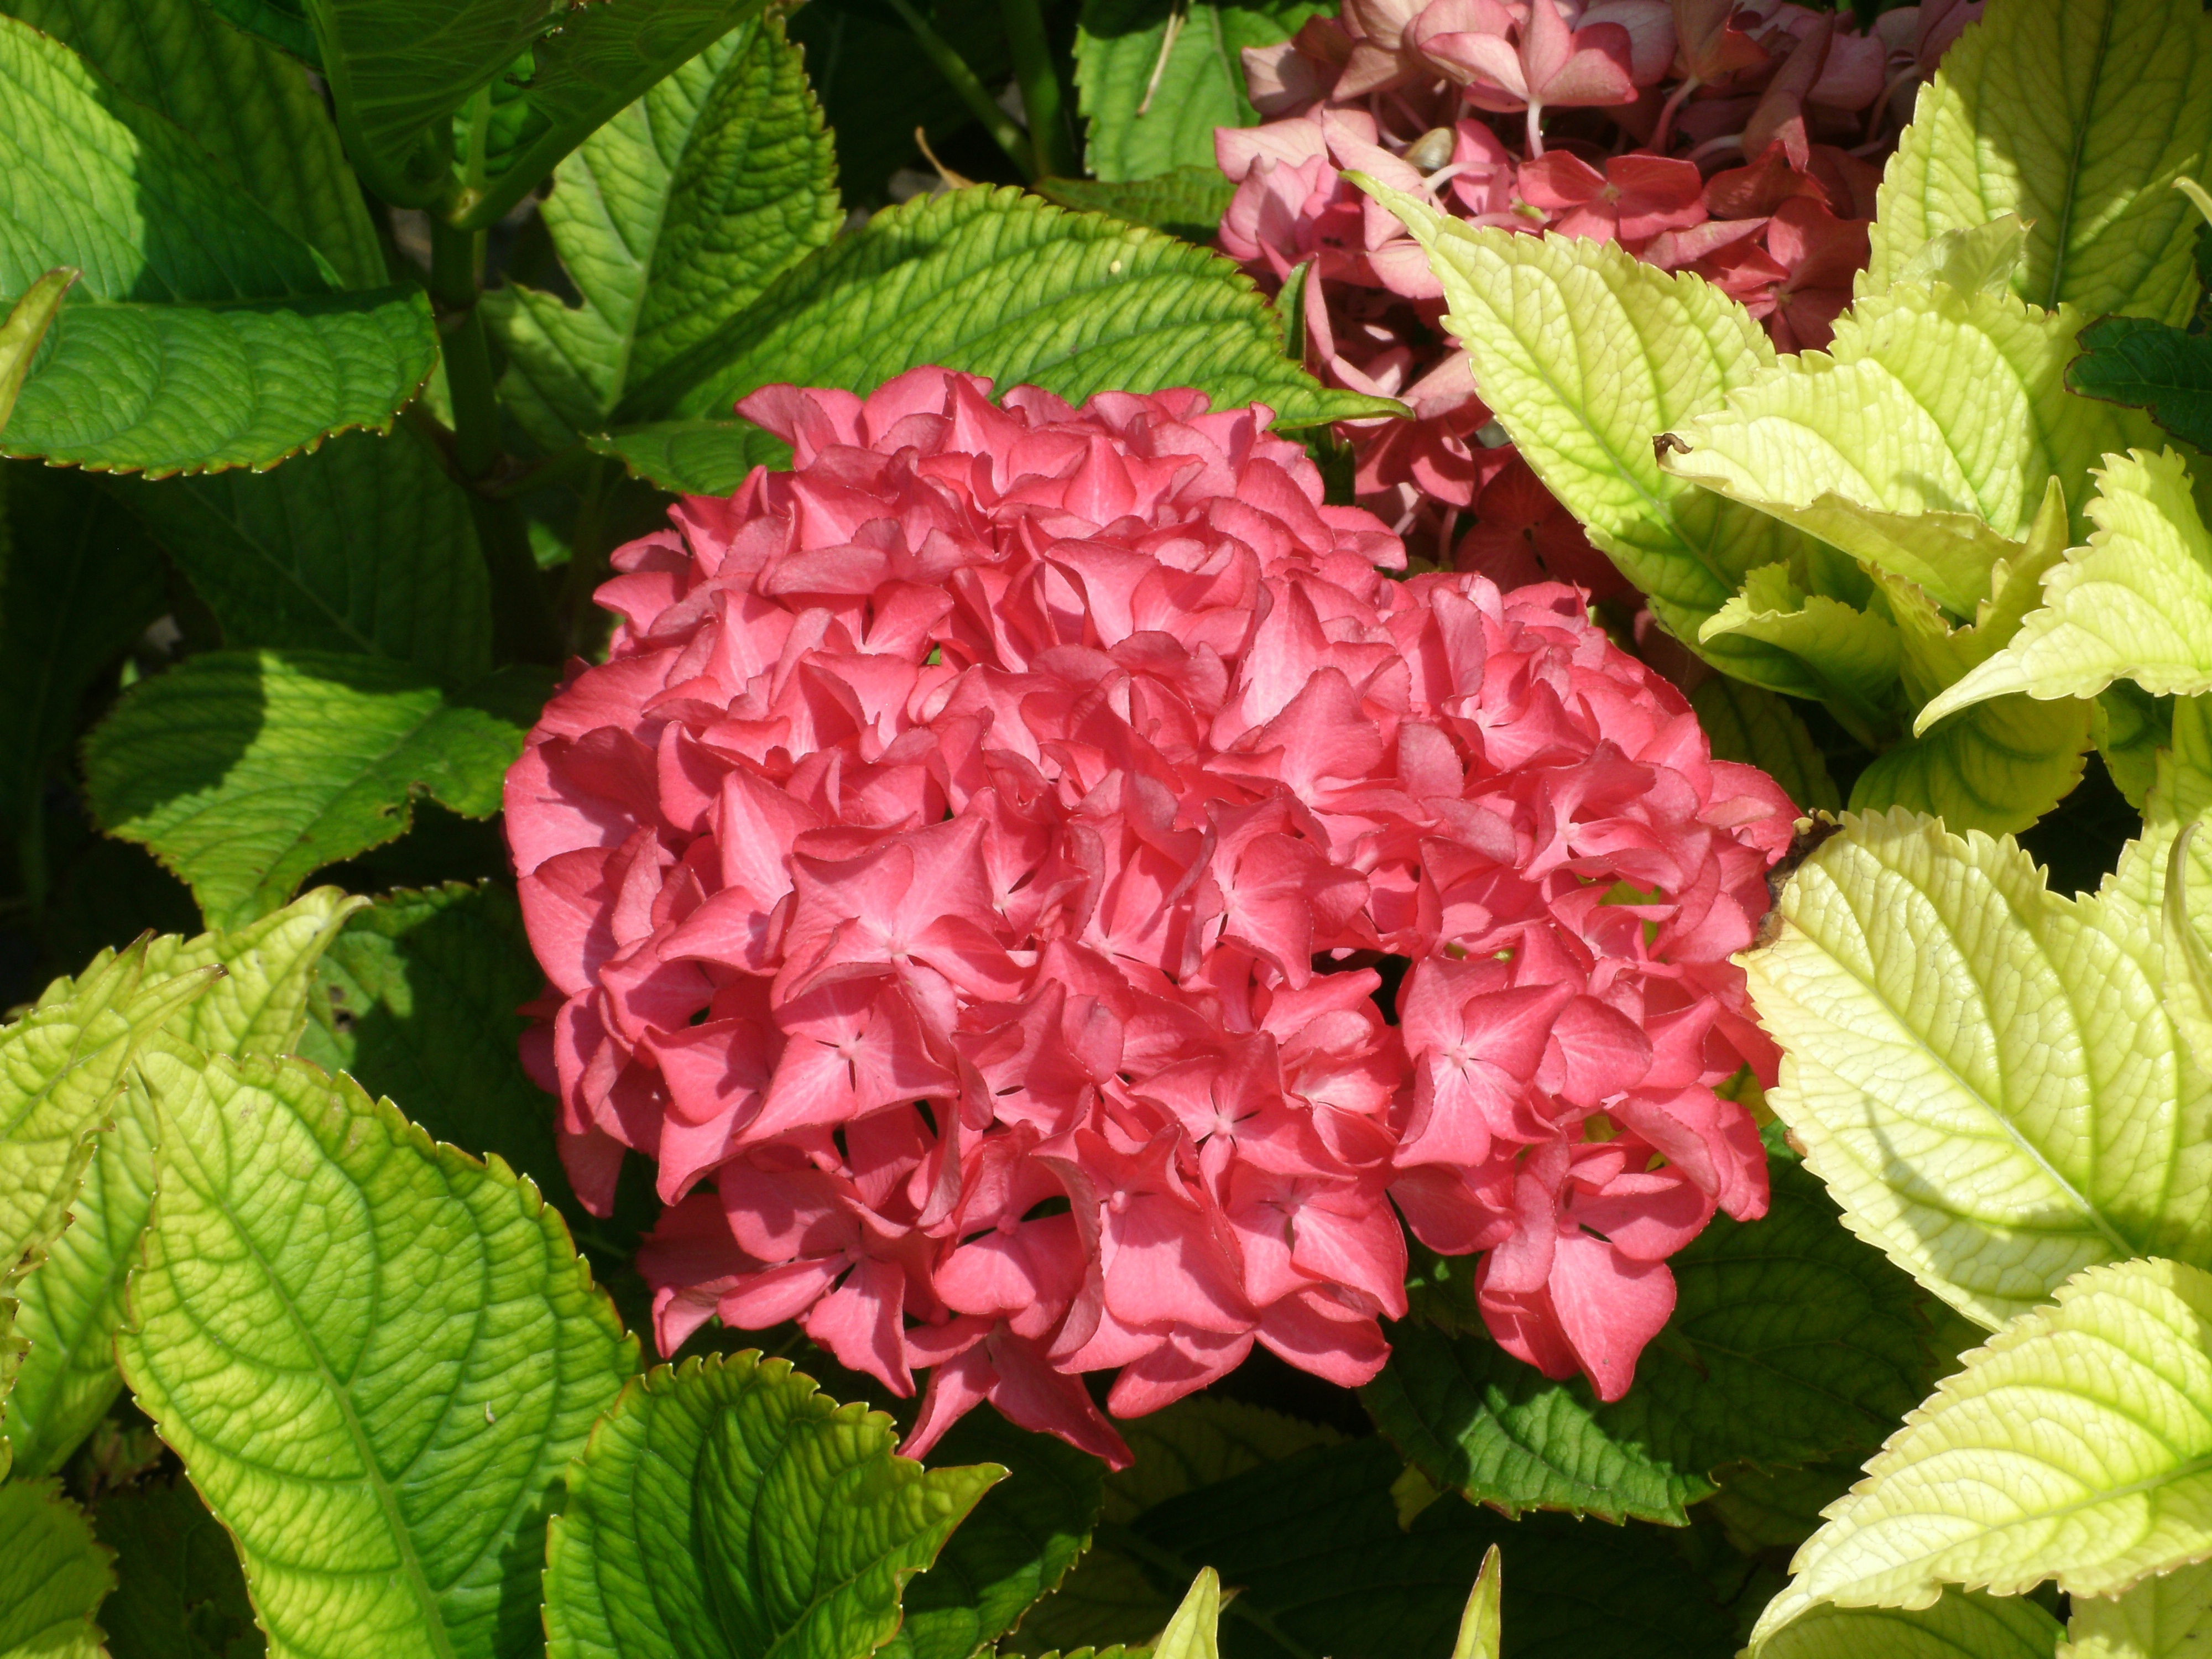
nature, blossom, plant, sweet, leaf, flower, petal, bloom, atmosphere, spring, close, hydrangea, flowers, dahlia, farbenpracht, shrub, violet, bright, flower garden, stamens, flowering plant, hydrangeaceae, cornales, annual plant, land plant